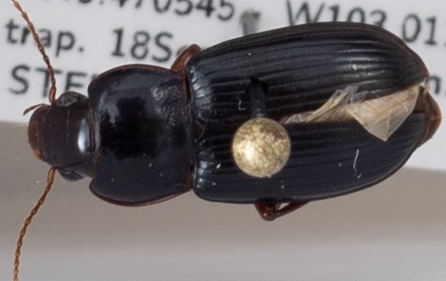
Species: Amara carinata
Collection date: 2019-09-18
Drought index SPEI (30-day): -0.26
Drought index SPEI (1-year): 0.454
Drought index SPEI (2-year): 0.8